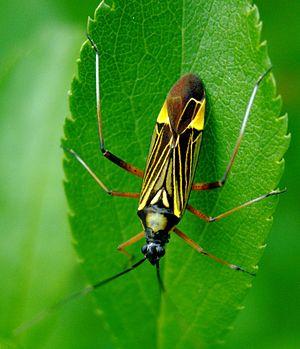
Miris est un genre d'insectes du sous-ordre des hétéroptères et de la famille des Miridae.
Les Mirini sont une tribu d'insectes hémiptères hétéroptères de l famille des Miridae et de la sous-famille des Mirinae.